Willow Palisade

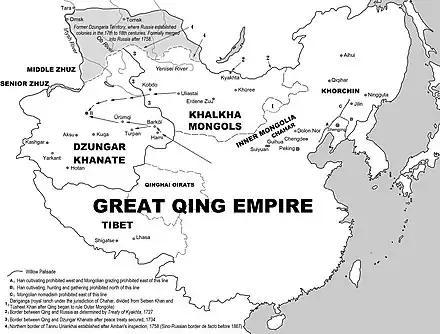
Overview of Qing territory in 1757 with the palisade marked

The mid-18th century saw a gradual decline of the palisades system. Often, troops only guarded sections near the gates, while away from the gates one could find sections where the willows were gone, and the dikes eroded. In 1745, for example, a government censor (御史; "yushi") named He Qizhong reported his concern that illegal migrants and ginseng smugglers may be crossing the palisade all too easily. By the late 18th and early 19th century the migration-control function of the palisade further diminished because of the introduction of legal migration schemes enabling Han civilian peasants to settle on certain Manchu or Mongol lands beyond both the western and eastern sections of the palisade, some of which were sponsored by Manchu and Mongol landlords interested in attracting Han tenant farmers on their properties.